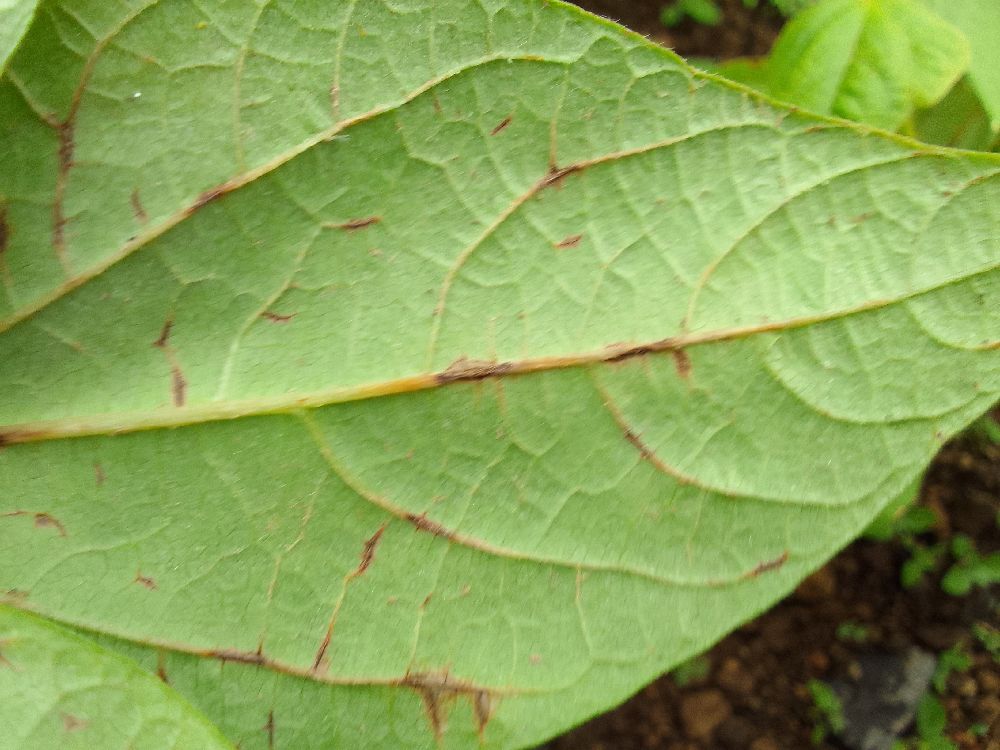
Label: anthracnose